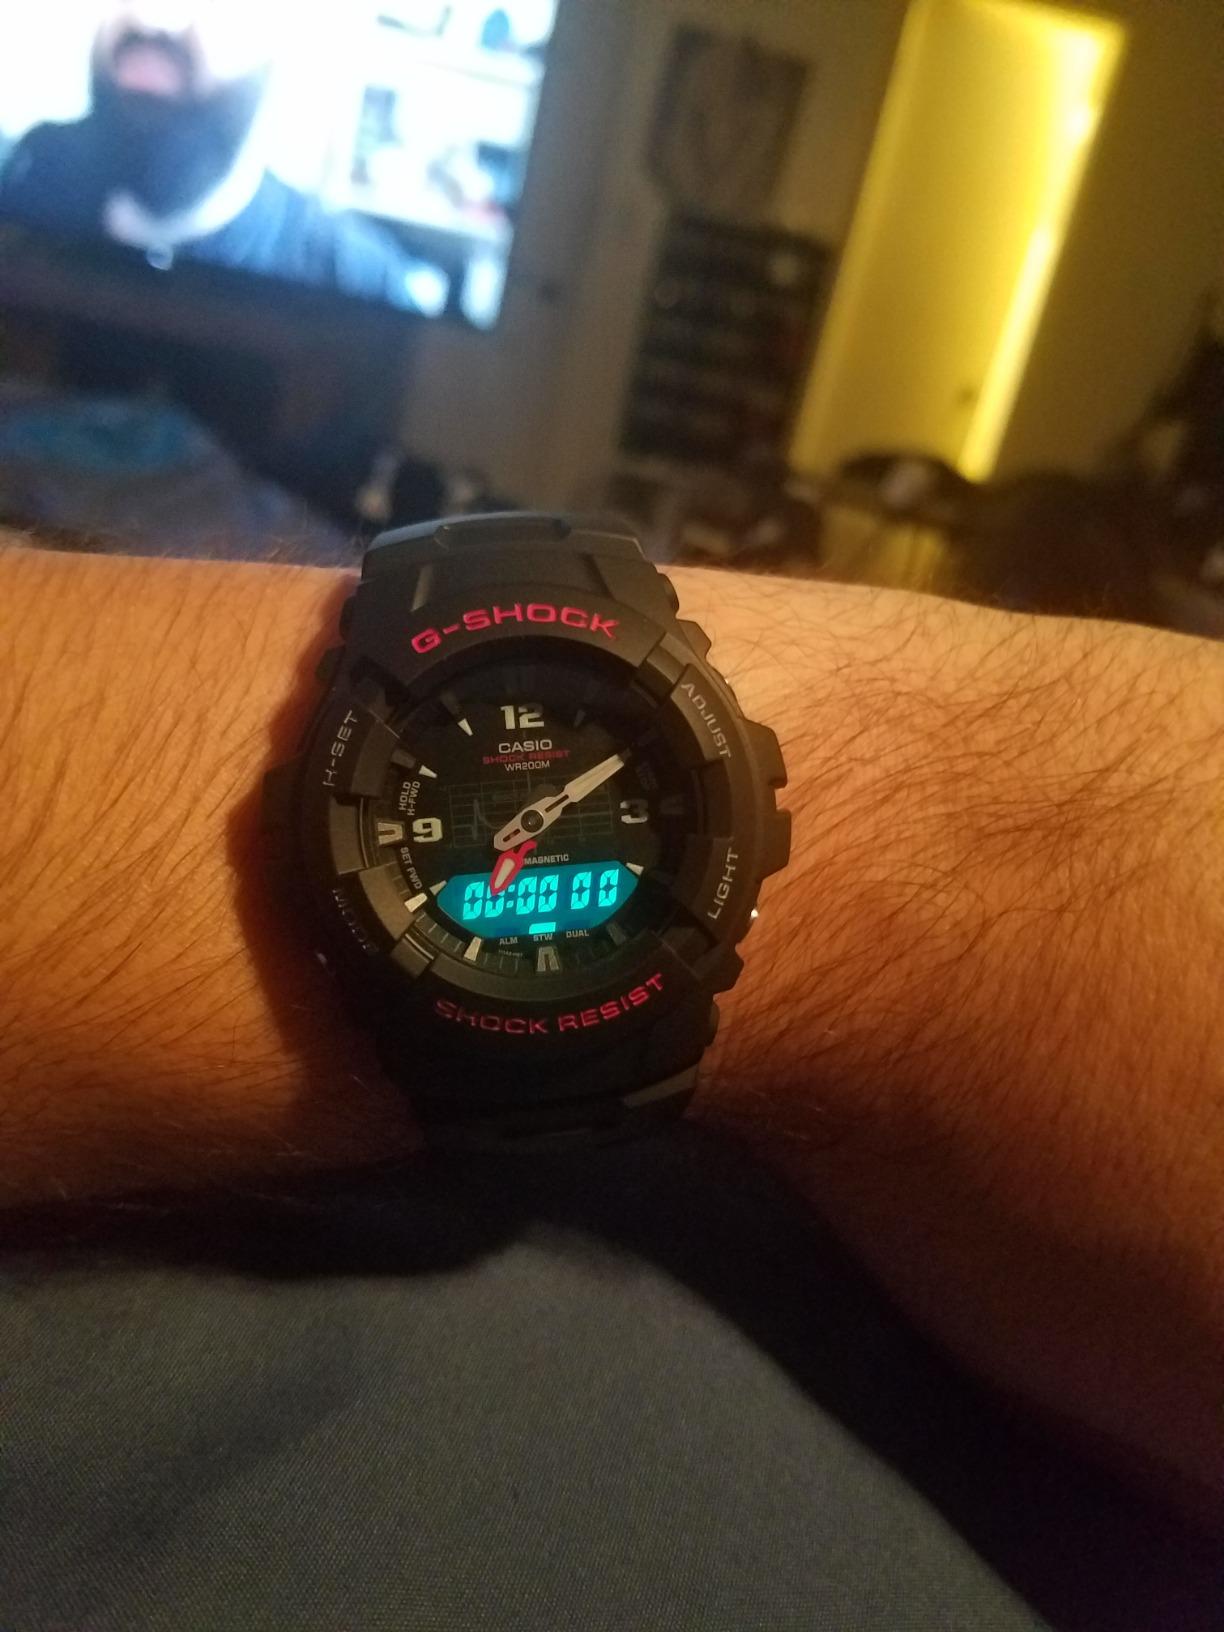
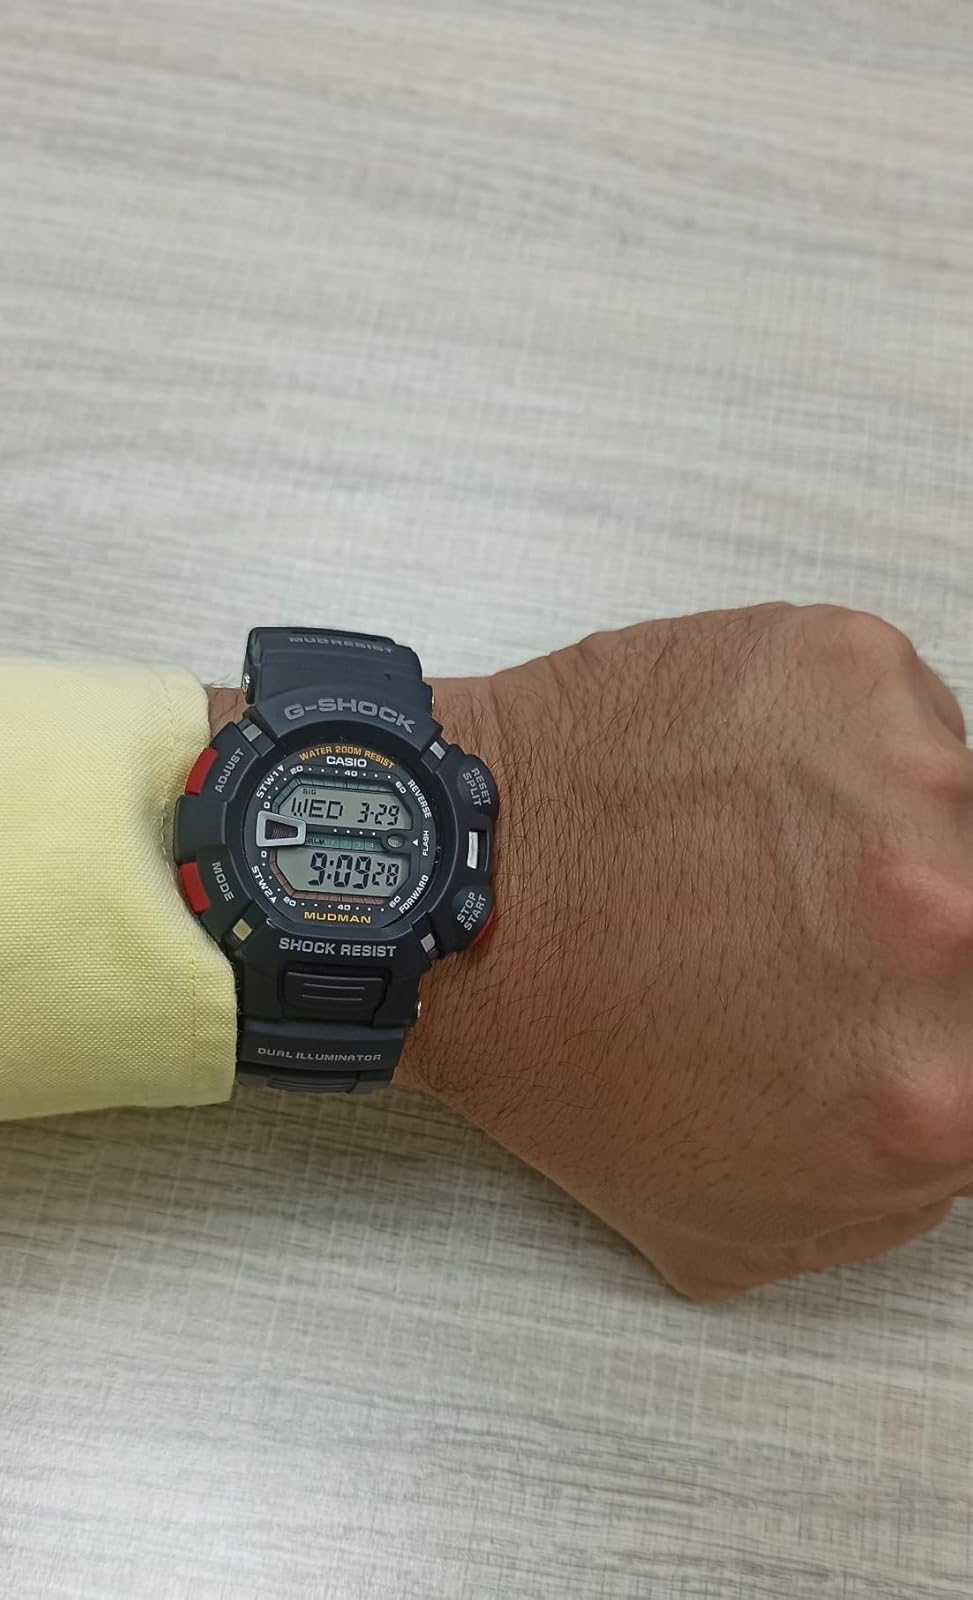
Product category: accessories_watch
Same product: no